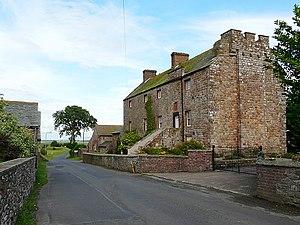
Cet article porte sur les forts et autres structures du mur d'Hadrien, système de fortifications fait de pierre et de terre et édifié de 122 à environ 128 dans l'ancienne province romaine de Bretagne, aujourd'hui en Cumbria et Northumberland dans le nord de l'Angleterre.